Francis Joseph Kernan

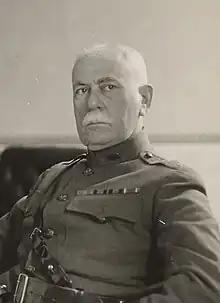

Major General Francis Joseph Kernan (19 October 1859 – 3 February 1945) was a United States Army officer who participated in the Philippine–American War and later served as a general officer in World War I where he commanded the Services of Supply, American Expeditionary Forces from 1917 to 1918.